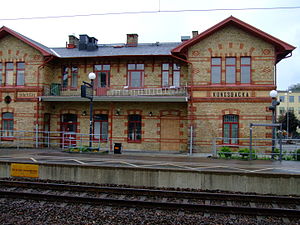
Kungsbacka Station
Kungsbacka station
Kungsbacka Station, er en svensk jernbanestation i Kungsbacka.